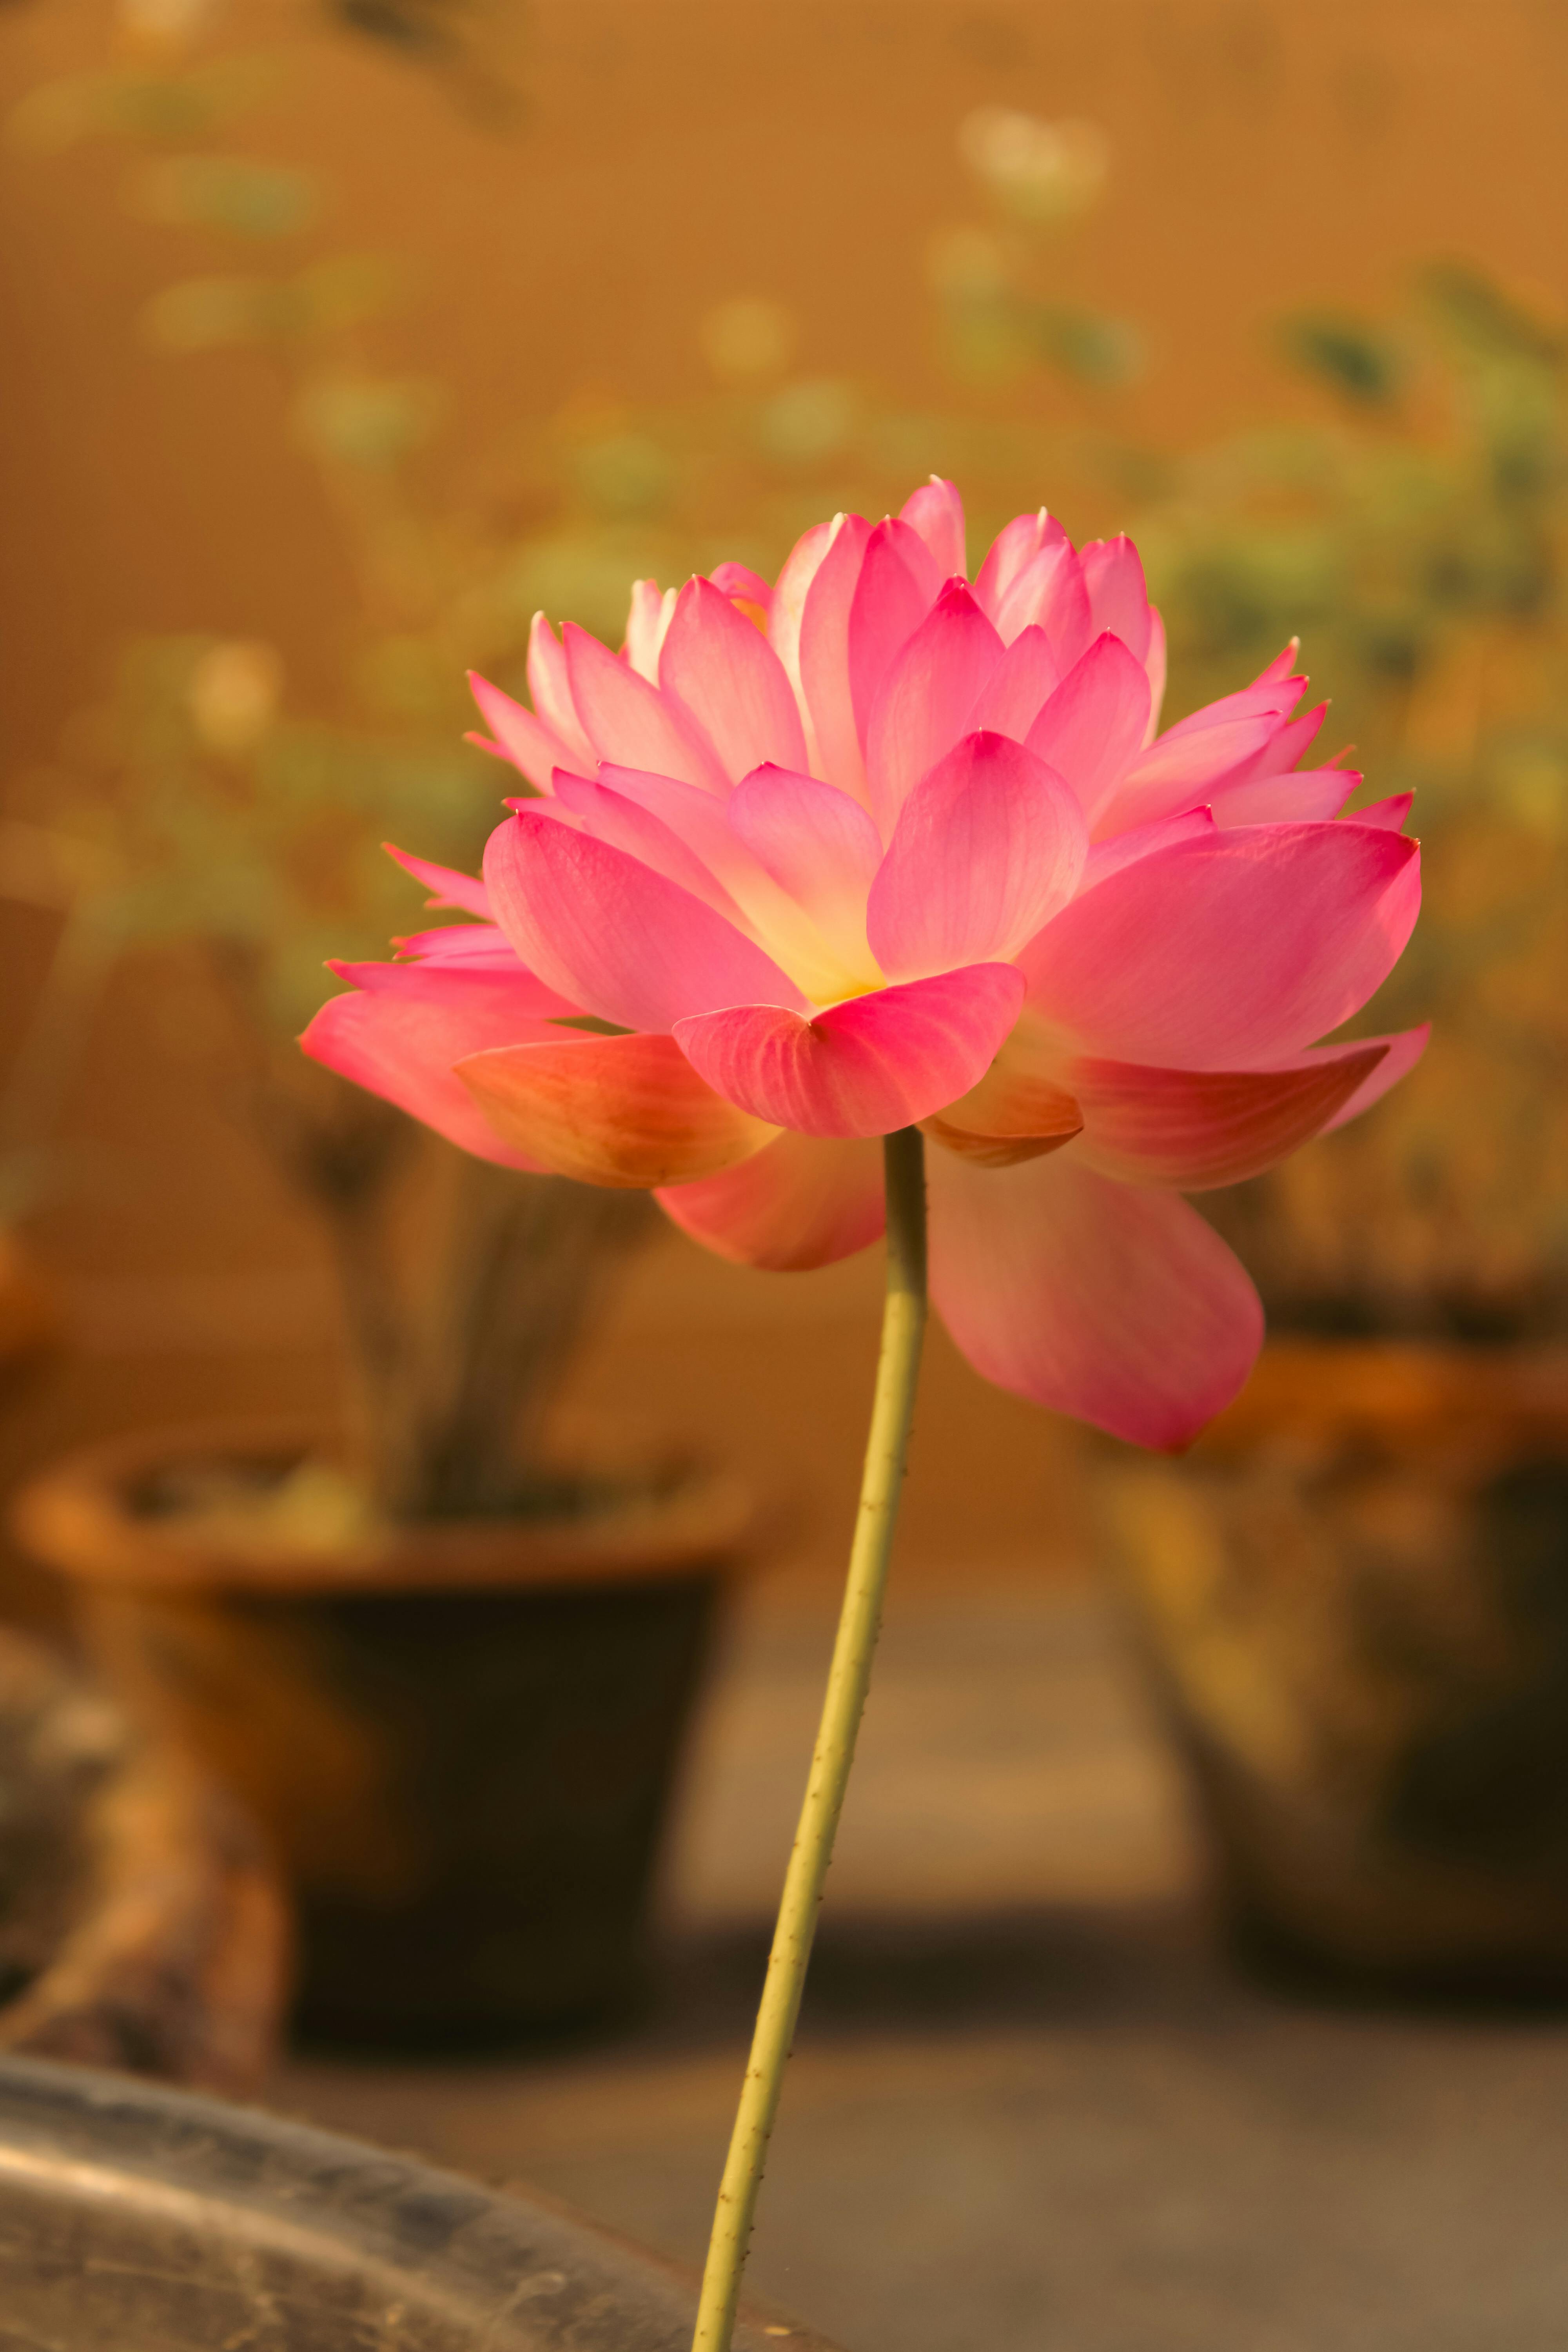
flower, plant, lotus, petal, sacred lotus, aquatic plant, lotus family, pink, flowerpot, Tints and shades, landscape, flowering plant, terrestrial plant, annual plant, water lily, wood, houseplant, herbaceous plant, peach, proteales, magenta, Pedicel, macro photography, still life photography, garden, plant stem, wildflower, reflection, perennial plant, art, grass, dicotyledon, shadow, soil, rose family, still life, fragrant white water lily, natural landscape